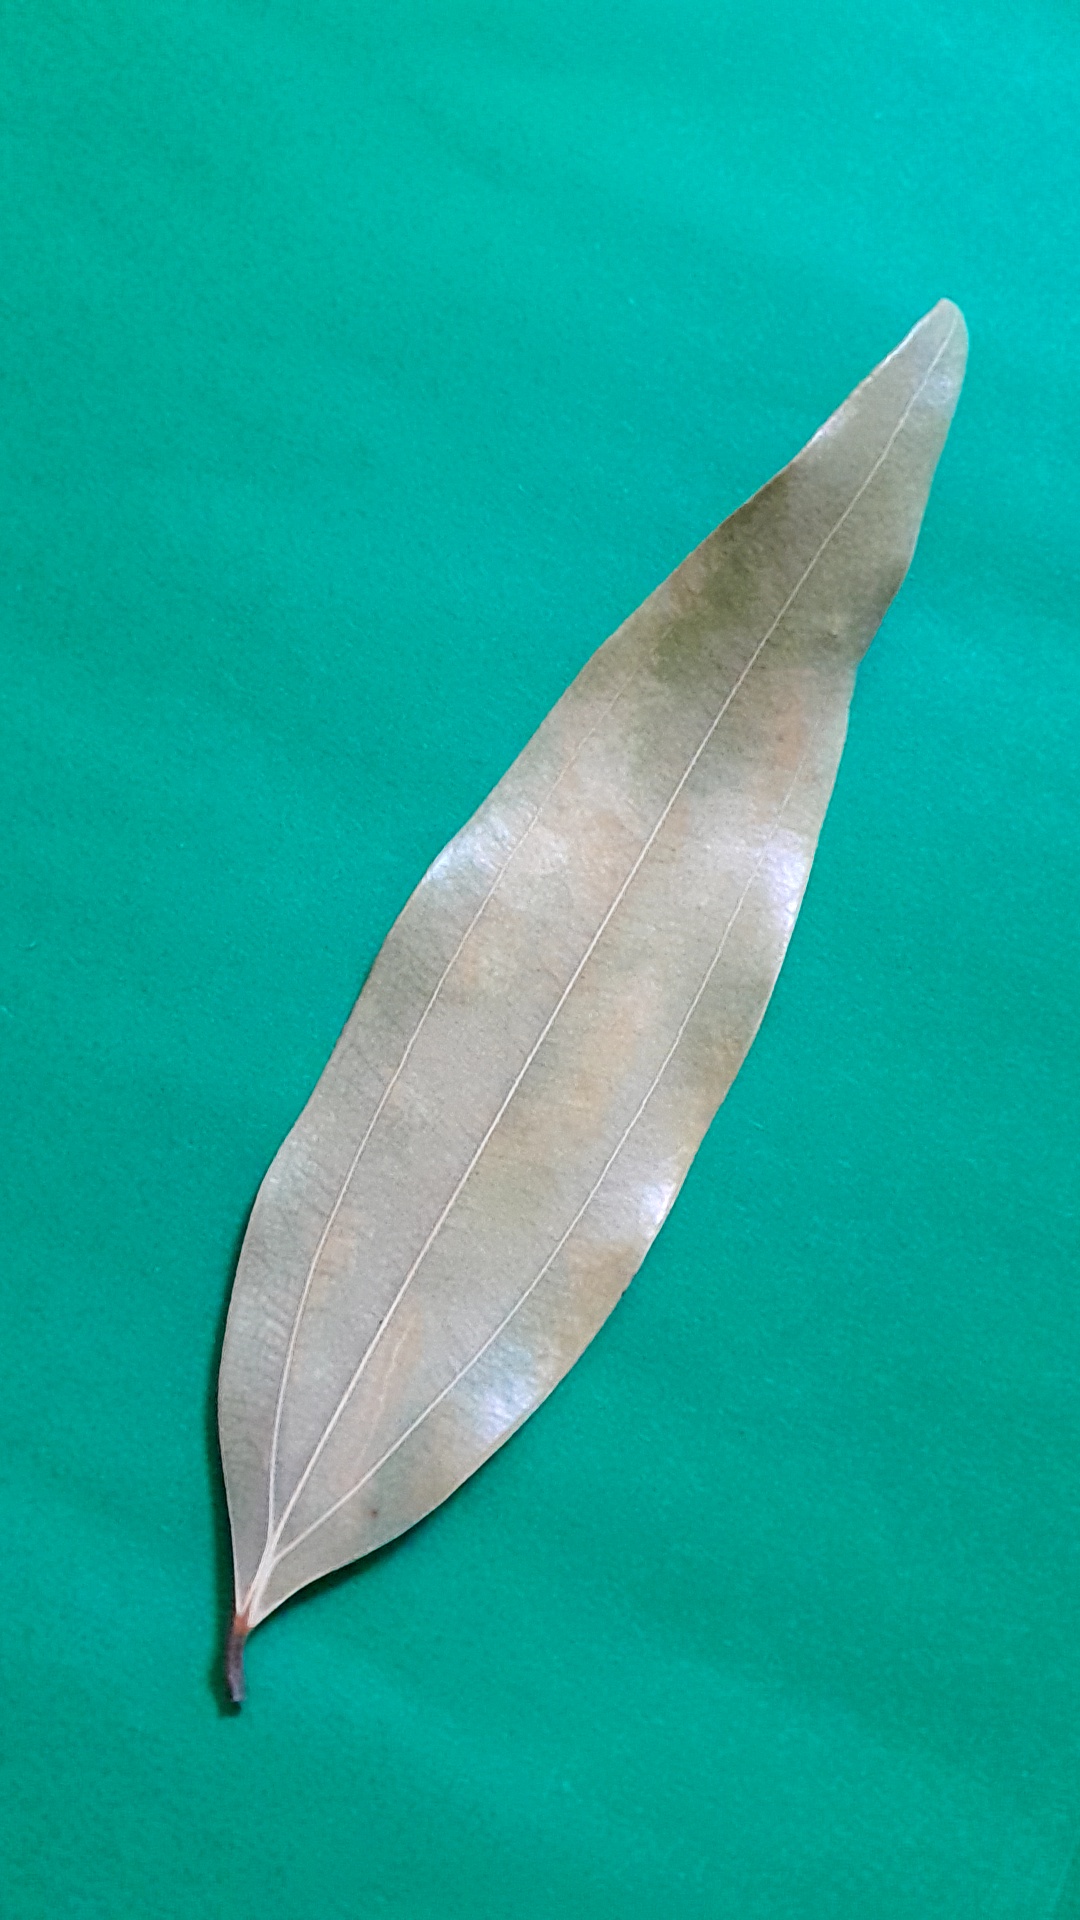
Label: Dry Leaf